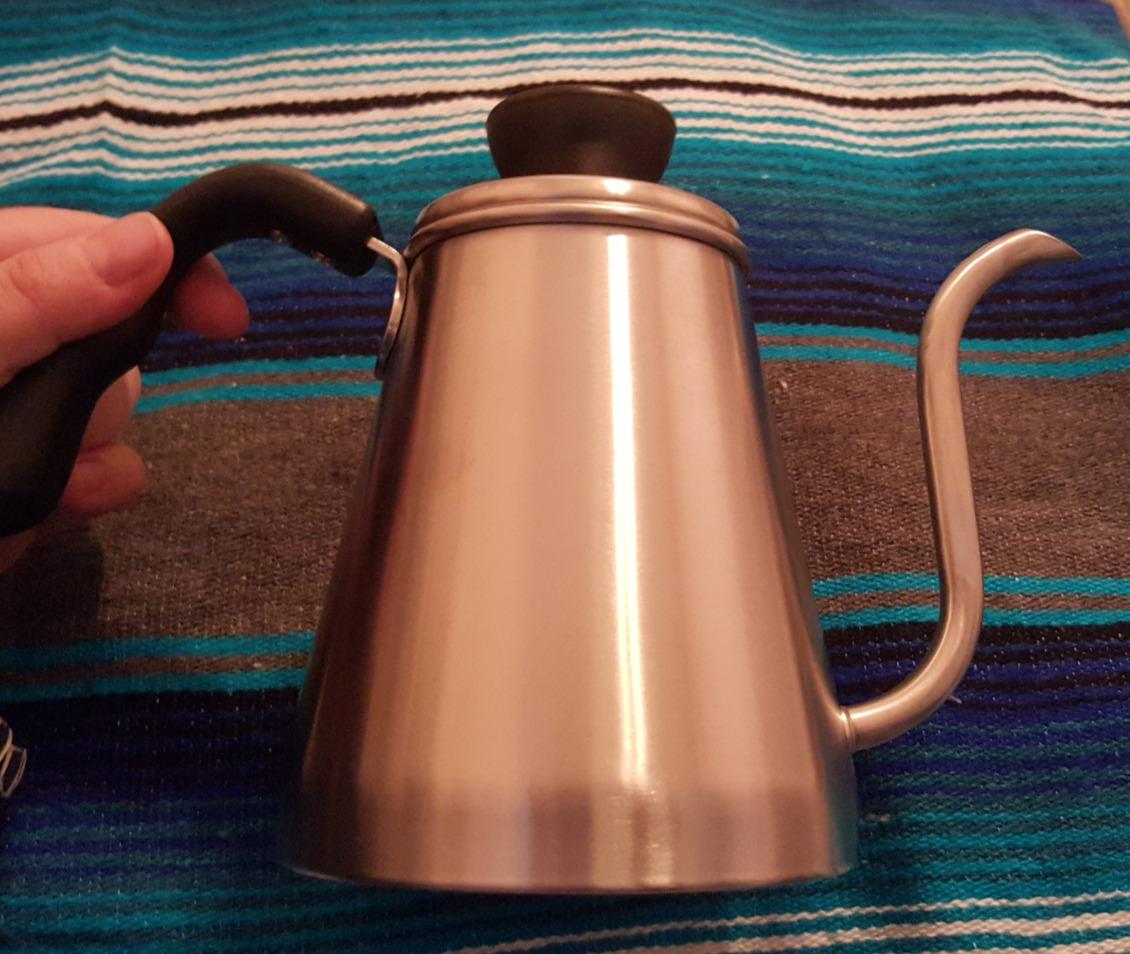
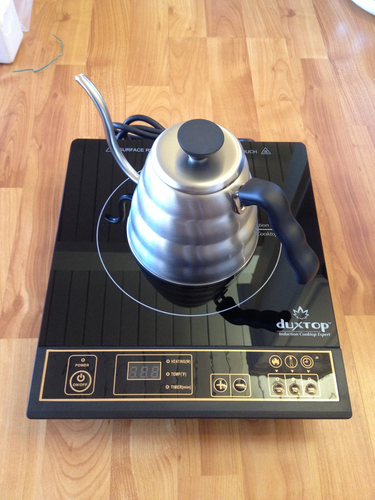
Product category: items_kettle
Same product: no